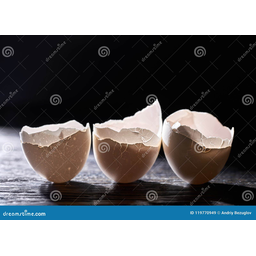
Label: eggshells